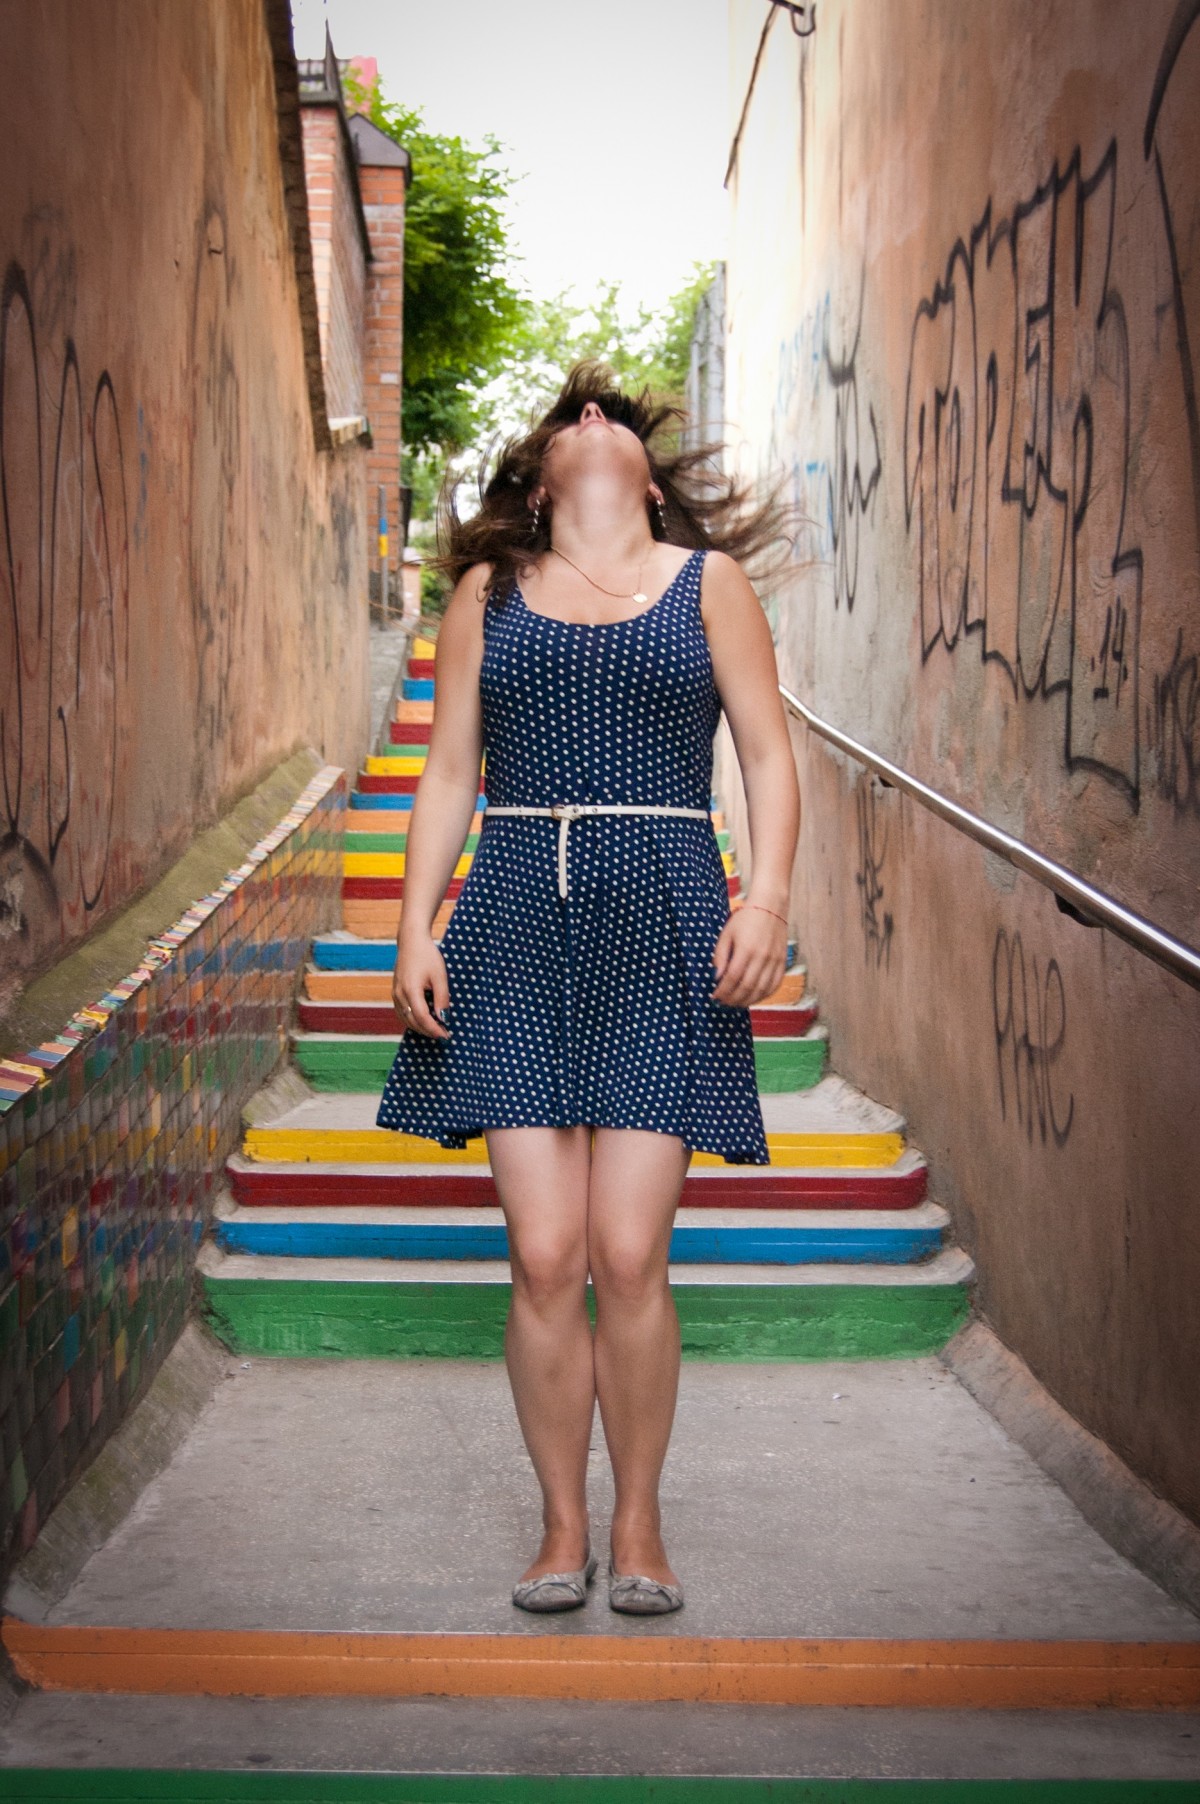
Tags: pattern, model, spring, color, child, fashion, blue, clothing, season, dress, design, photograph, snapshot, beauty